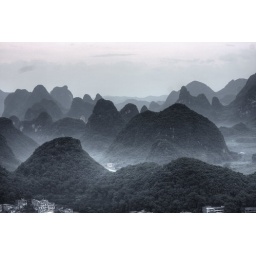
Li river karst mountain landscape in Yangshuo, China